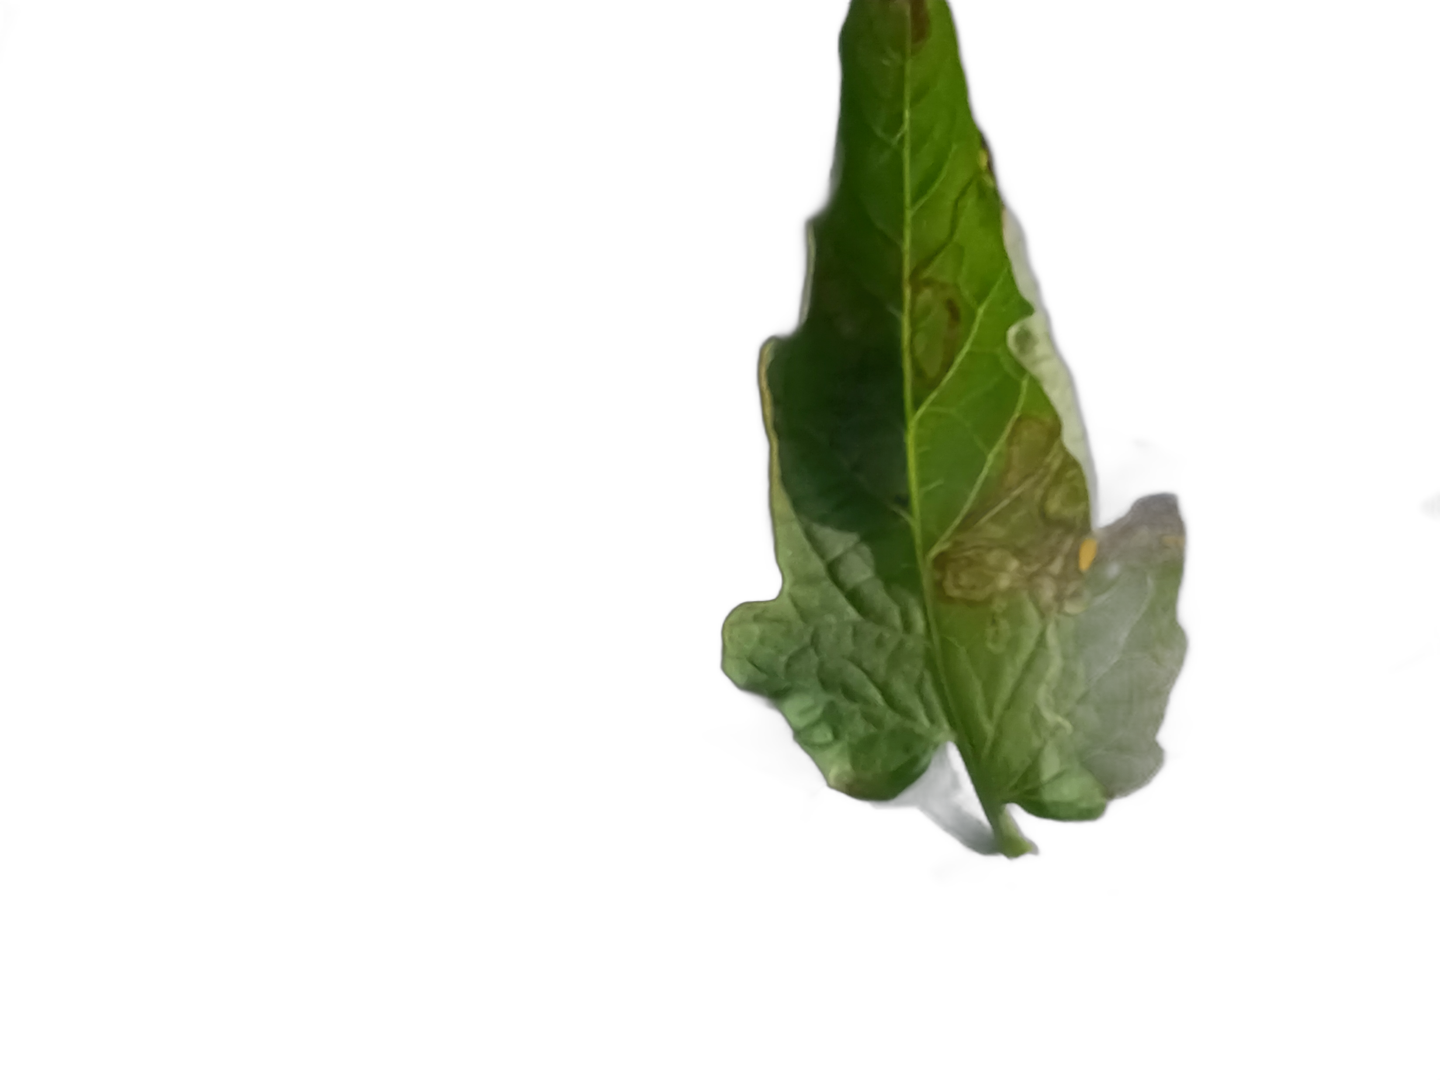
Crop: Tomato
Label: Mosaic